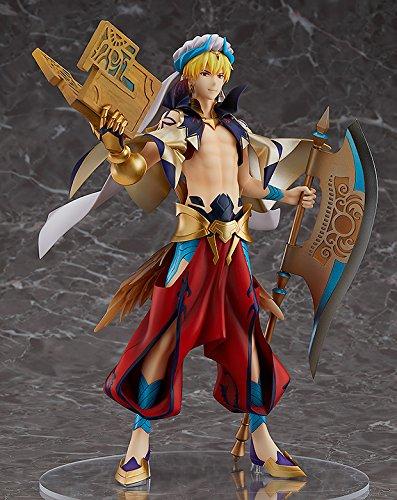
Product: Orange Rouge Fate/Grand Order: Caster/Gilgamesh 1: 8 Scale PVC Figure
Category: Toys & Games | Collectible Toys | Statues, Bobbleheads & Busts | Statues
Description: An Orange Rouge import.
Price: $146.87
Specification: ProductDimensions:7x5x9.3inches|ItemWeight:2pounds|ShippingWeight:2.45pounds(Viewshippingratesandpolicies)|DomesticShipping:ItemcanbeshippedwithinU.S.|InternationalShipping:Thisitemisnoteligibleforinternationalshipping.LearnMore|ASIN:B07FKDXY1G|Itemmodelnumber:MAY189826|Manufacturerrecommendedage:15yearsandup